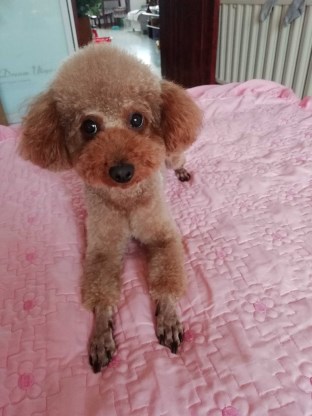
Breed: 7449-n000128-teddy